Georgia Tech Yellow Jackets football

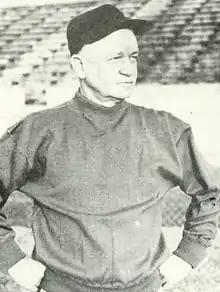
Coach Alexander.

Alexander's 1928 team amassed a perfect record and won the school's second national title. The team was led at center by captain Peter Pund and upset Notre Dame. "I sat at Grant Field and saw a magnificent Notre Dame team suddenly recoil before the furious pounding of one man–Pund, center", said legendary coach Knute Rockne. "Nobody could stop him. I counted 20 scoring plays that this man ruined." The 1928 team was also the very first Tech team to attend a bowl game. The team was invited to the Rose Bowl to play California. The game was a defensive struggle, with the first points scored after a Georgia Tech fumble. The loose ball was scooped up by California center Roy Riegels and then accidentally returned in the wrong direction. Riegels returned the ball all the way to California's 3-yard line. After Riegels was finally stopped by his own teammate at the 1-yard line, he was swarmed by a group of Tech players. The Bears opted to punt from the end zone. The punt was blocked and converted by Tech into a safety giving Tech a 2–0 lead. Cal scored a touchdown and a point after but Tech would score another touchdown to win the game 8–7. This victory made Tech the 10–0 undefeated national champion of 1928. Coach Alexander found campus spirit to be particularly low during the Great Depression. His football program (and the other athletic teams) had very few student fans attending the games. He helped to establish a spirit organization known as the Yellow Jacket Club in 1930 to bolster student spirit. The group would later become the Ramblin' Reck Club. Georgia Tech football declined following the 1928 championship, and did not post another winning record until 1937. The 1939 team was SEC co-champion. The only retired jersey in Georgia Tech football history is No. 19. The number belonged to Tech halfback Clint Castleberry. Castleberry played on the No. 5 ranked 1942 Tech team as a true freshman and was third place in the 1942 Heisman Trophy voting. After ending his freshman year at Tech, Castleberry elected to join the war effort and signed up for the Army Air Corps. While co-piloting a B-26 Marauder over Africa, Castleberry, his crew, and another B-26 disappeared and were never heard from again. Castleberry has been memorialized on Grant Field ever since, with a prominent No. 19 on display in the stadium. The 1943 and 1944 teams won SEC titles. Coach Alexander finally retired in 1944 after winning 134 games as head coach and taking Tech to the Rose Bowl, Orange Bowl, Cotton Bowl Classic, and Sugar Bowl. To this day, Alexander has the second most victories of any Tech football coach. The record for most coaching victories in Tech history is still held by Alexander's then coordinator and eventual successor Bobby Dodd.